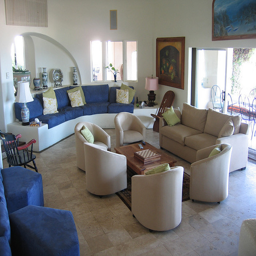
A living room with a lot of seating.
a living room with with couches chairs and a table
A open living room with many pieces of large furniture.
A living area has many seating options in blue and beige.
A living room with four chairs and two couches.